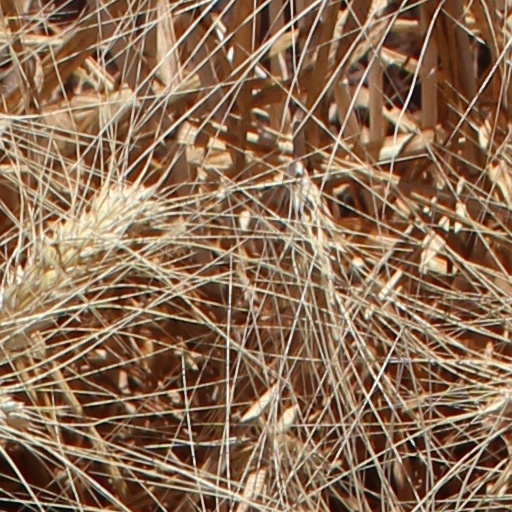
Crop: wheat